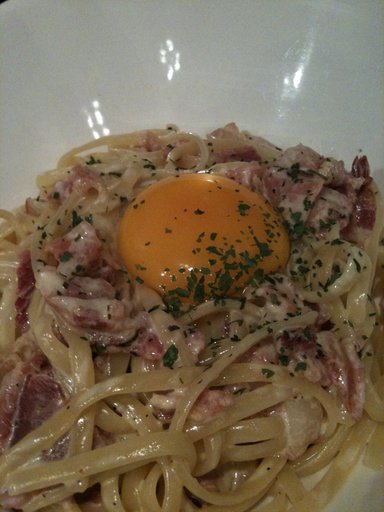
Label: spaghetti_carbonara